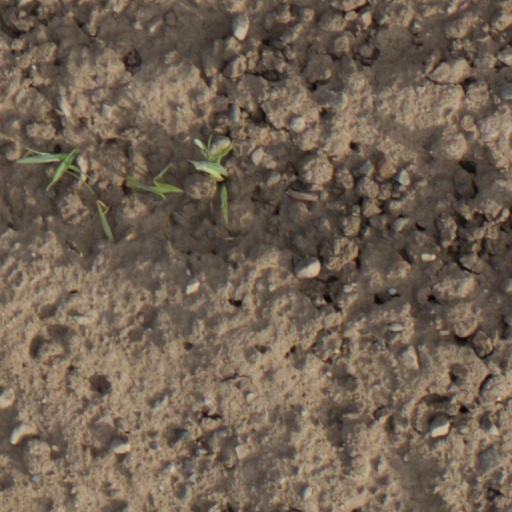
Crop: wheat